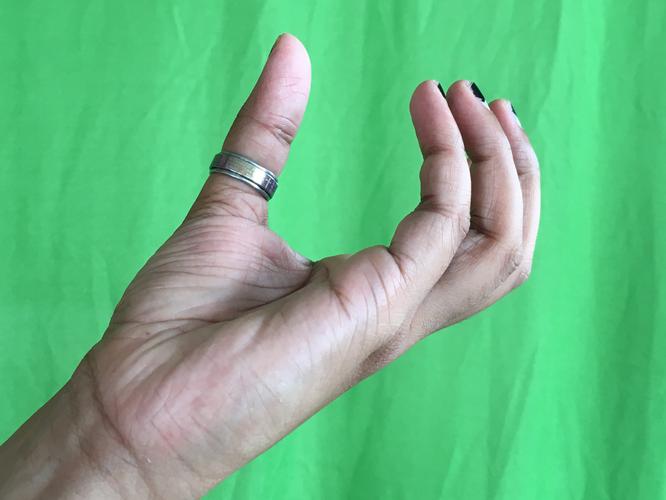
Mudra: Padmakosha
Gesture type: single_hand